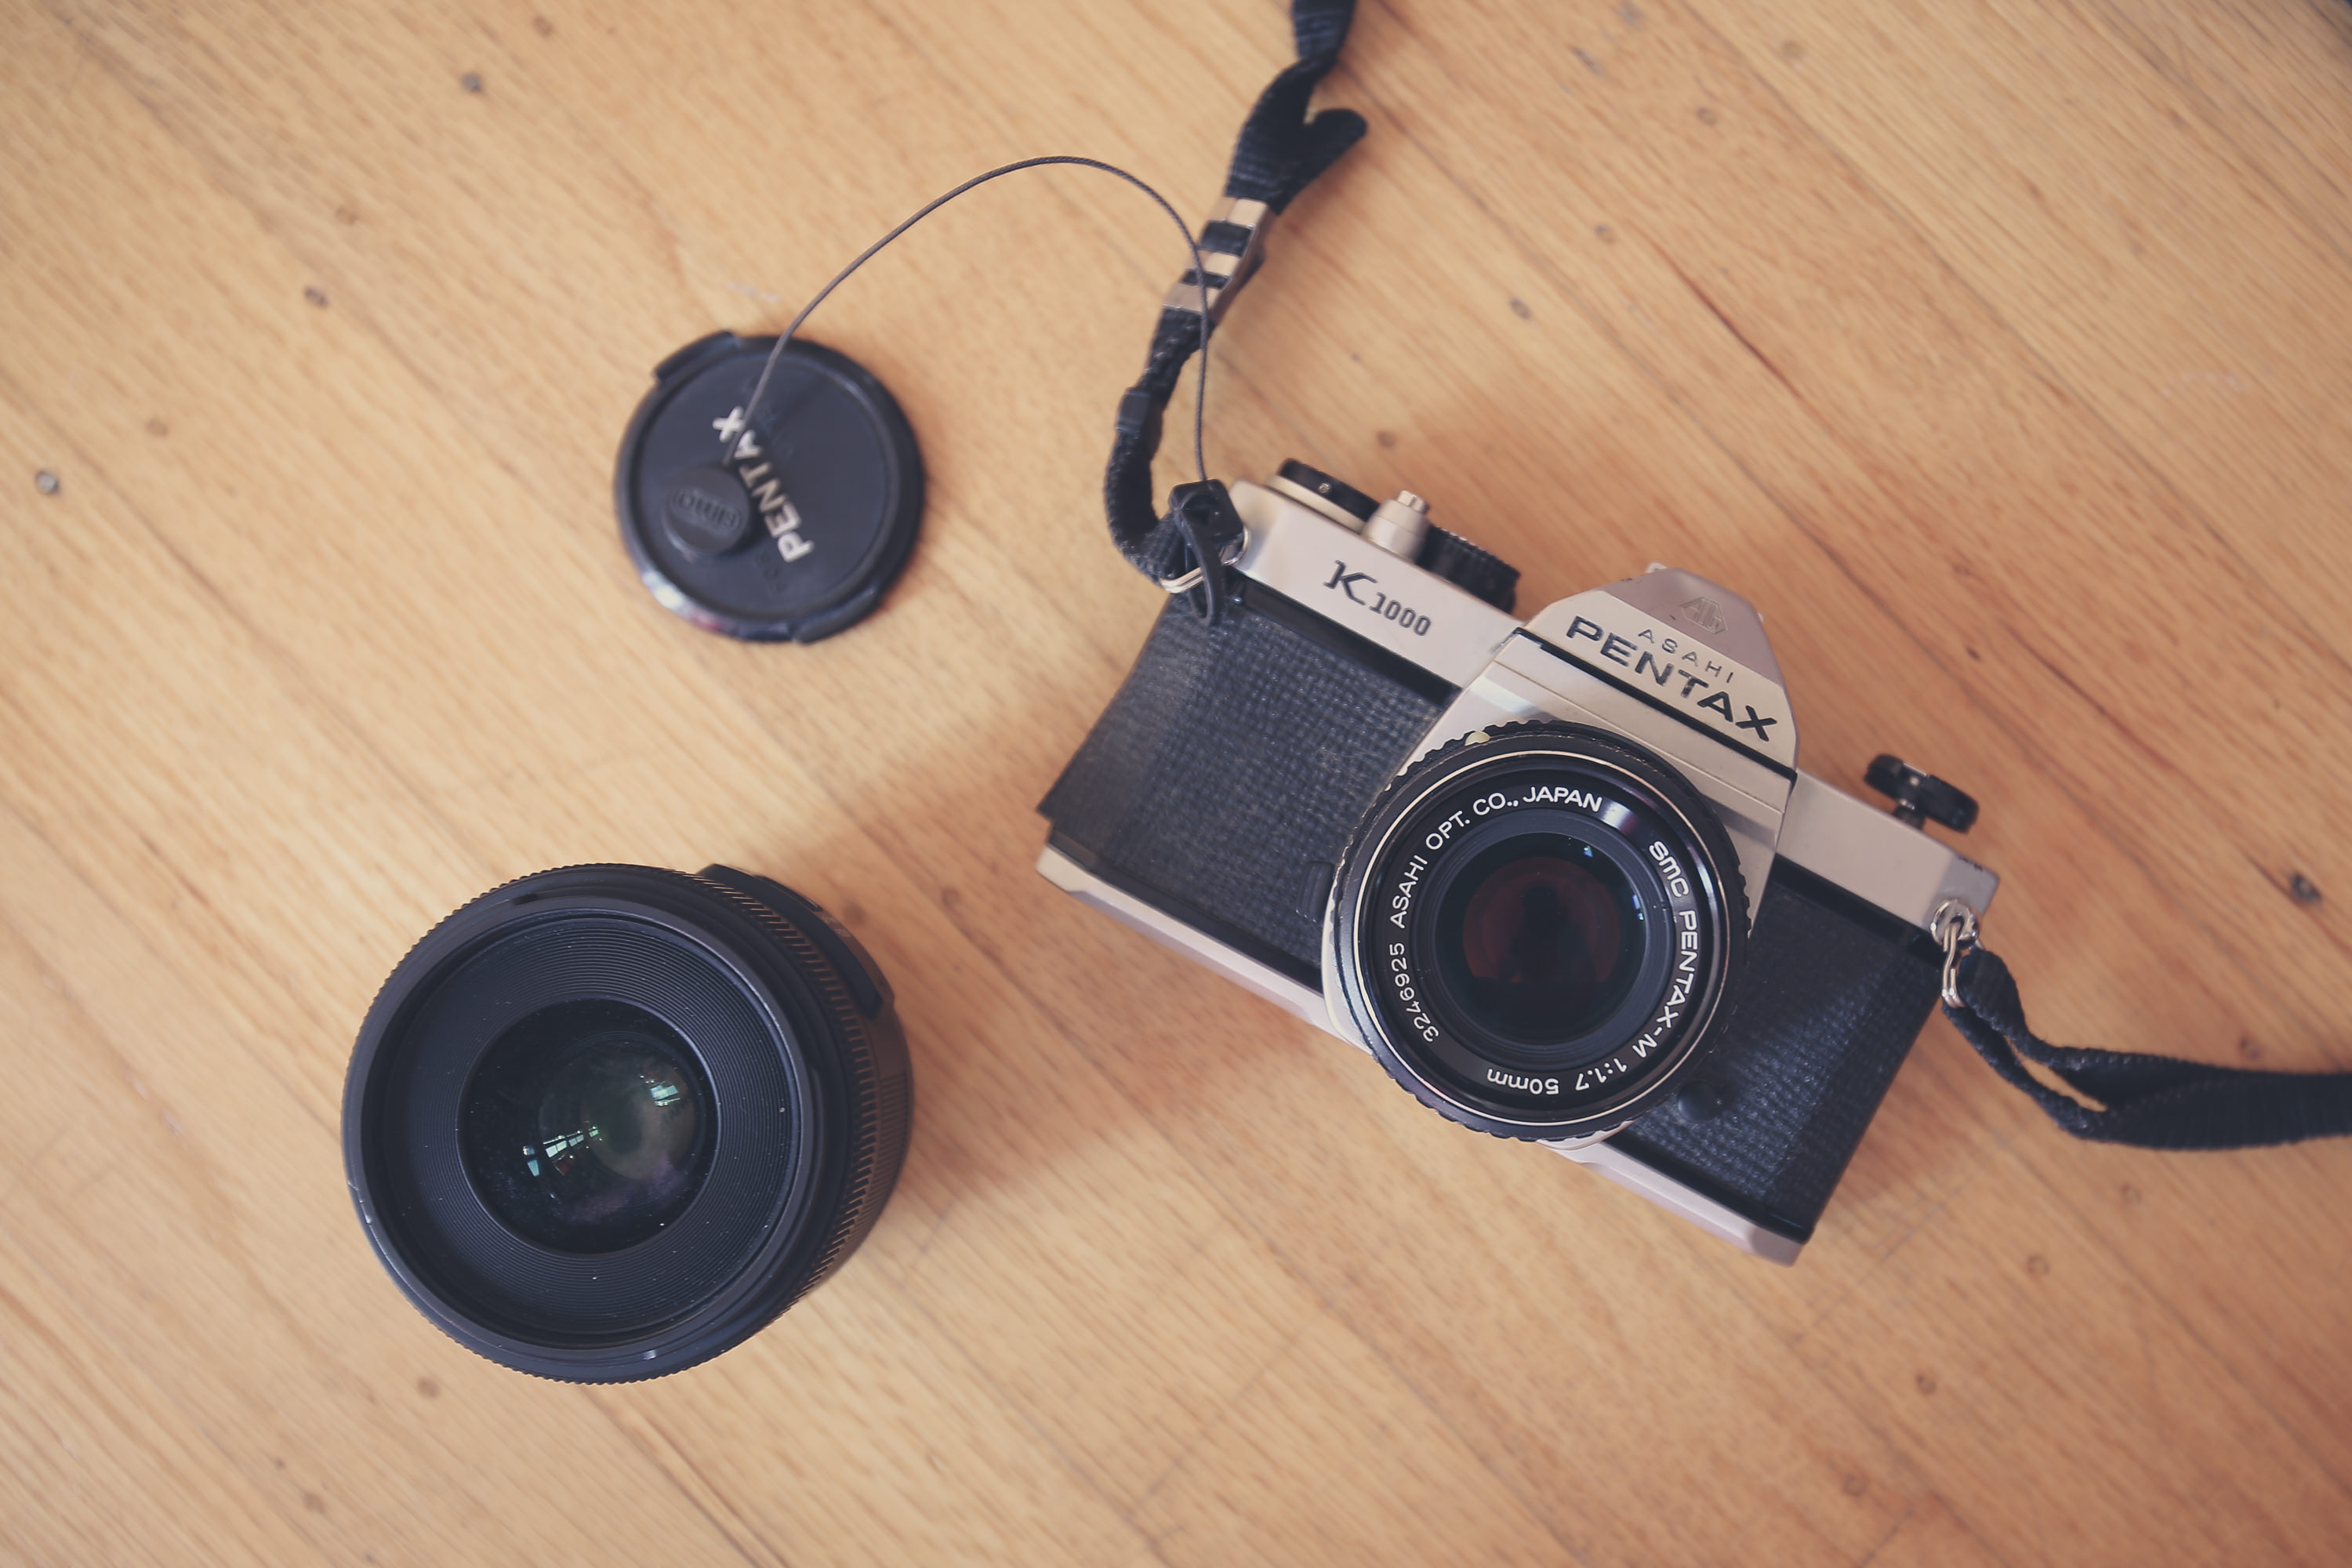
technology, camera, vintage, antique, retro, lens, equipment, instrument, nostalgia, business, television, shutter, digital camera, electronics, zoom, classic, camera lens, movie, aperture, cameras optics, video recording